Description of the Western Isles of Scotland

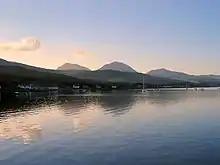
Small Isles Bay, Jura with the Paps of Jura in the distance

Monro's work first came to a wider public when the incomplete version of "Description" was published in 1774 by William Auld of Edinburgh, along with some supplementary writing about the Hebrides. The full title was "Description of the Western Isles of Scotland, called Hybrides; by Mr Donald Monro High Dean of the Isles who travelled through the most of them in the year 1549. With his Genealogies of the Chief Clans of the Isles." "Description" and "Genealogies" were published together by Archibald Constable of Edinburgh in 1805, which was the first time Monro's work had been published as a stand-alone volume. "Miscellanea Scotica", published in Glasgow in 1818 included "Description" in volume 2 and the "Genealogies" in volume 4. In this version "Description" is given the date of 1594 in error. An edition of the 1818 text limited to 250 copies was published by Thomas D. Morison of Glasgow in 1884.